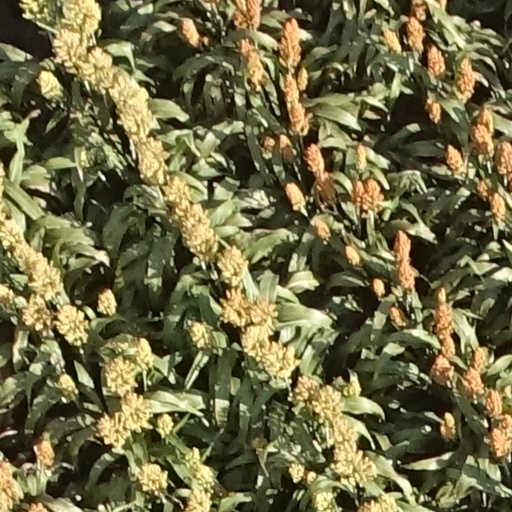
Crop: sorghum